Describe the emotion expressed in this image:  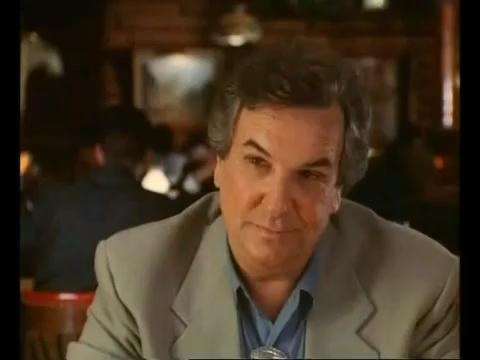
This person displays Fear, valence and arousal with low intensity.